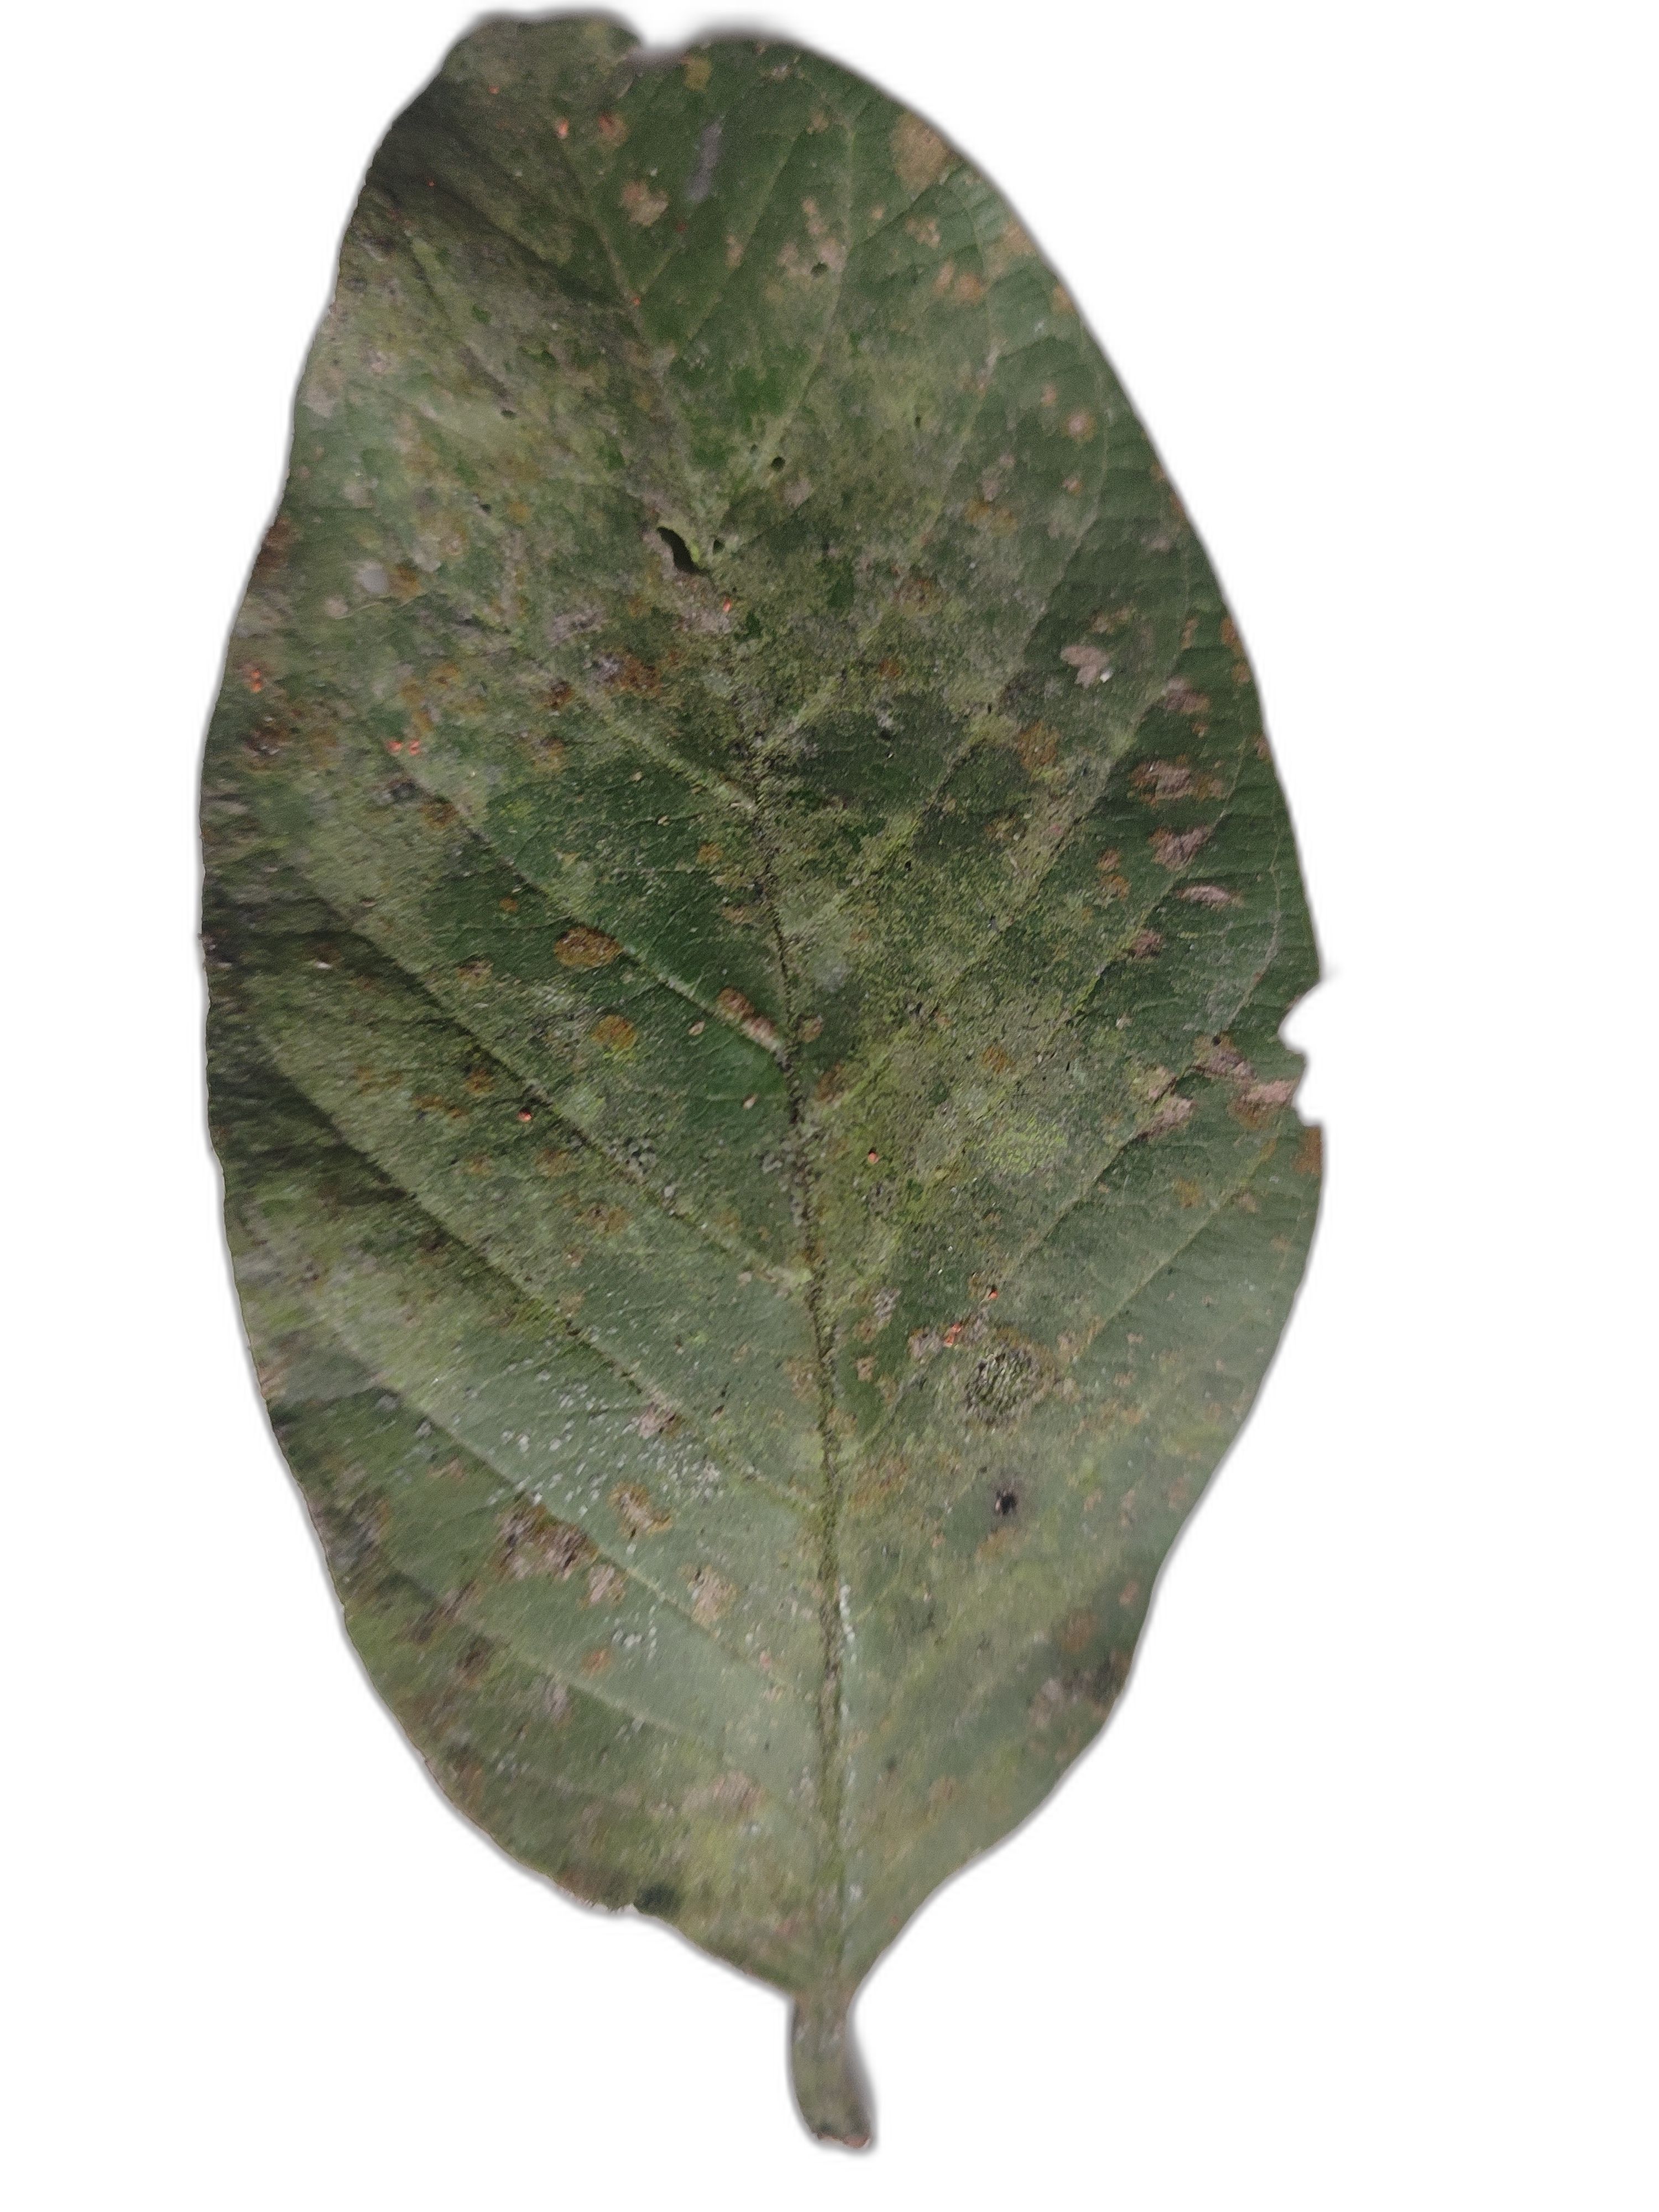
Plant part: leaf
Disease: Anthracnose